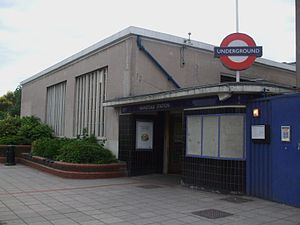
Central line / Stationer / Åbne stationer
Wanstead
Central line er en London Underground-bane, der løber gennem det centrale London, fra Ealing og Ruislip i vest til Epping, Essex i nordøst. Banen er farvet rød på netværkskortet og betjener 49 stationer på 74 km. Den er den længste Underground-bane. Den er også den ene af kun to baner i Underground-netværket, der krydser Greater Londons grænse. Den anden er Metropolitan line. Som en af Londons dybtliggende tube-jernbaner er togene mindre end dem på de britiske fjernbaner.